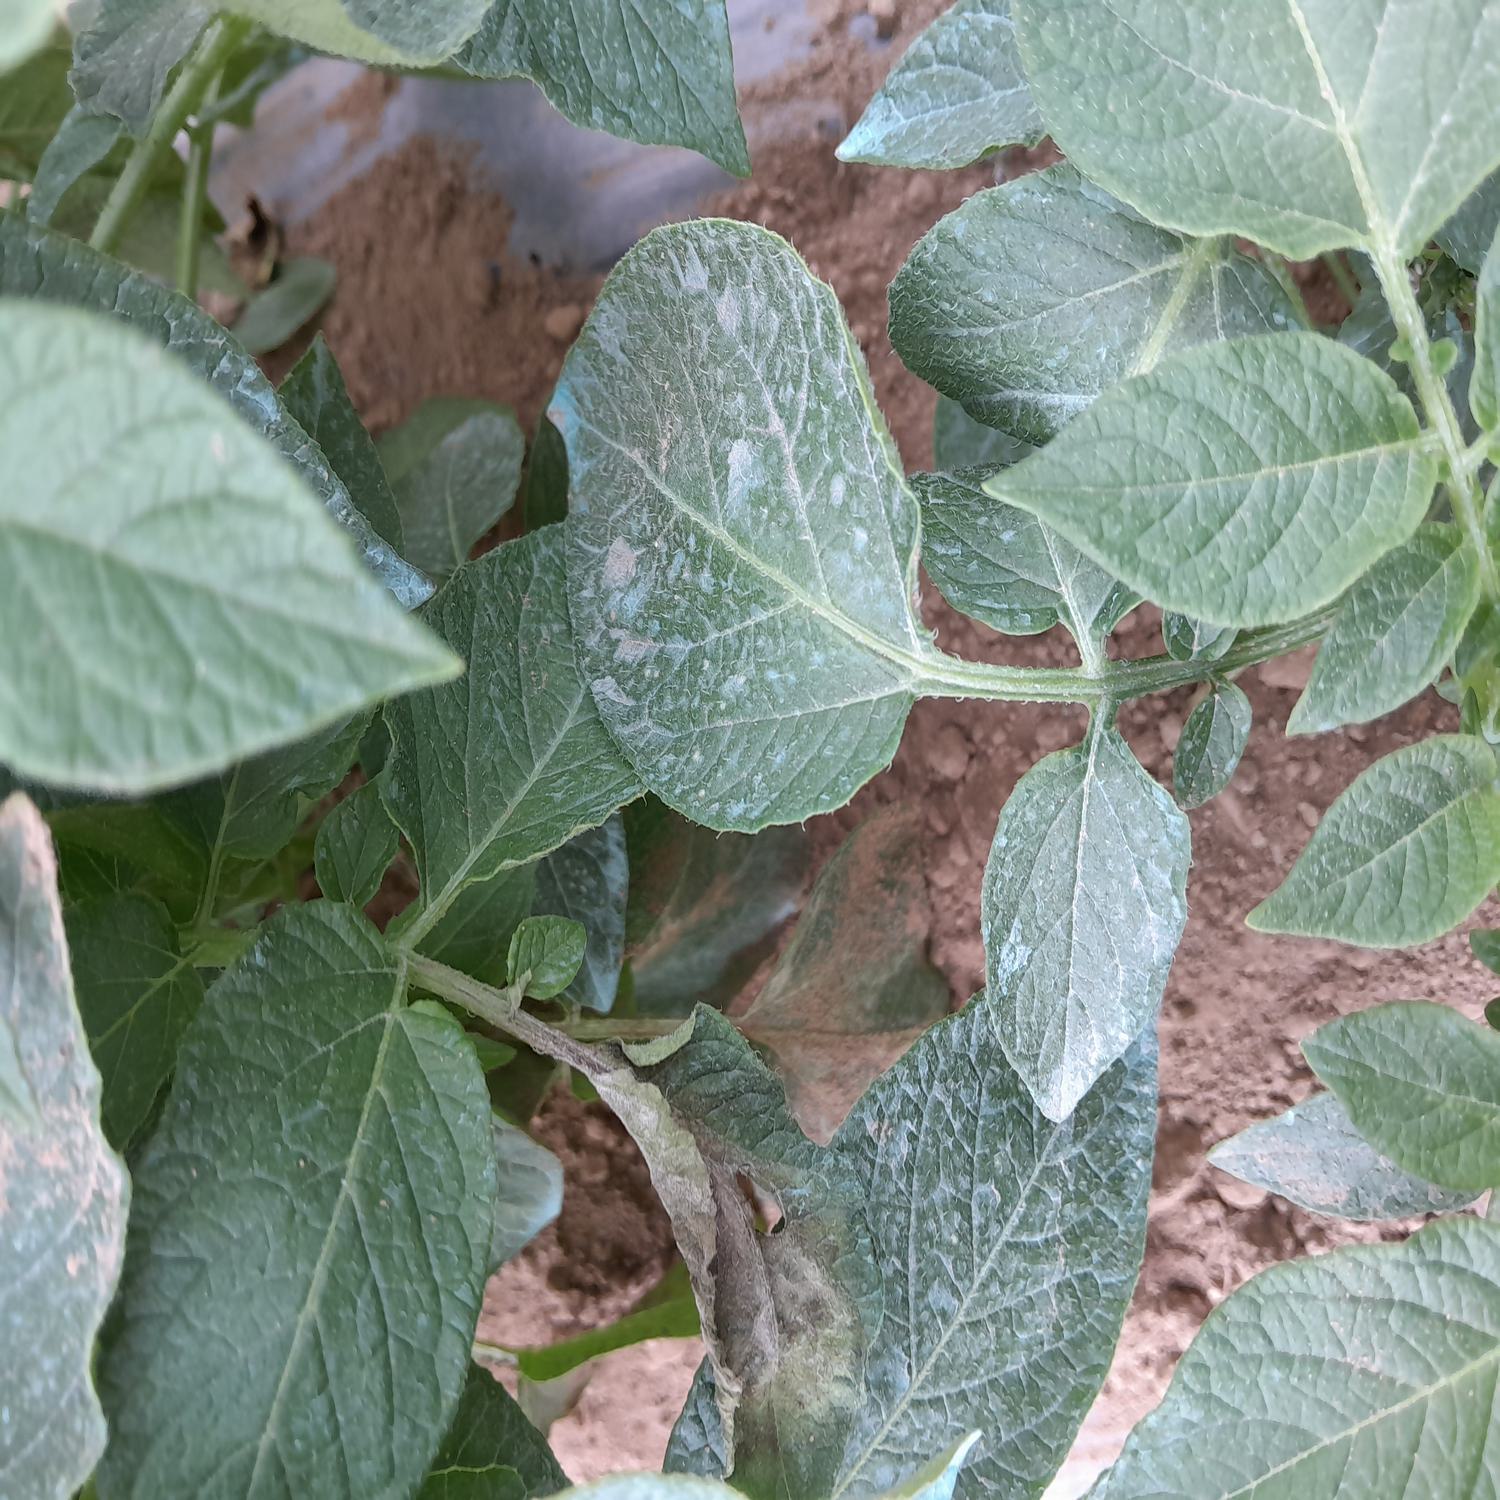
Label: Phytopthora